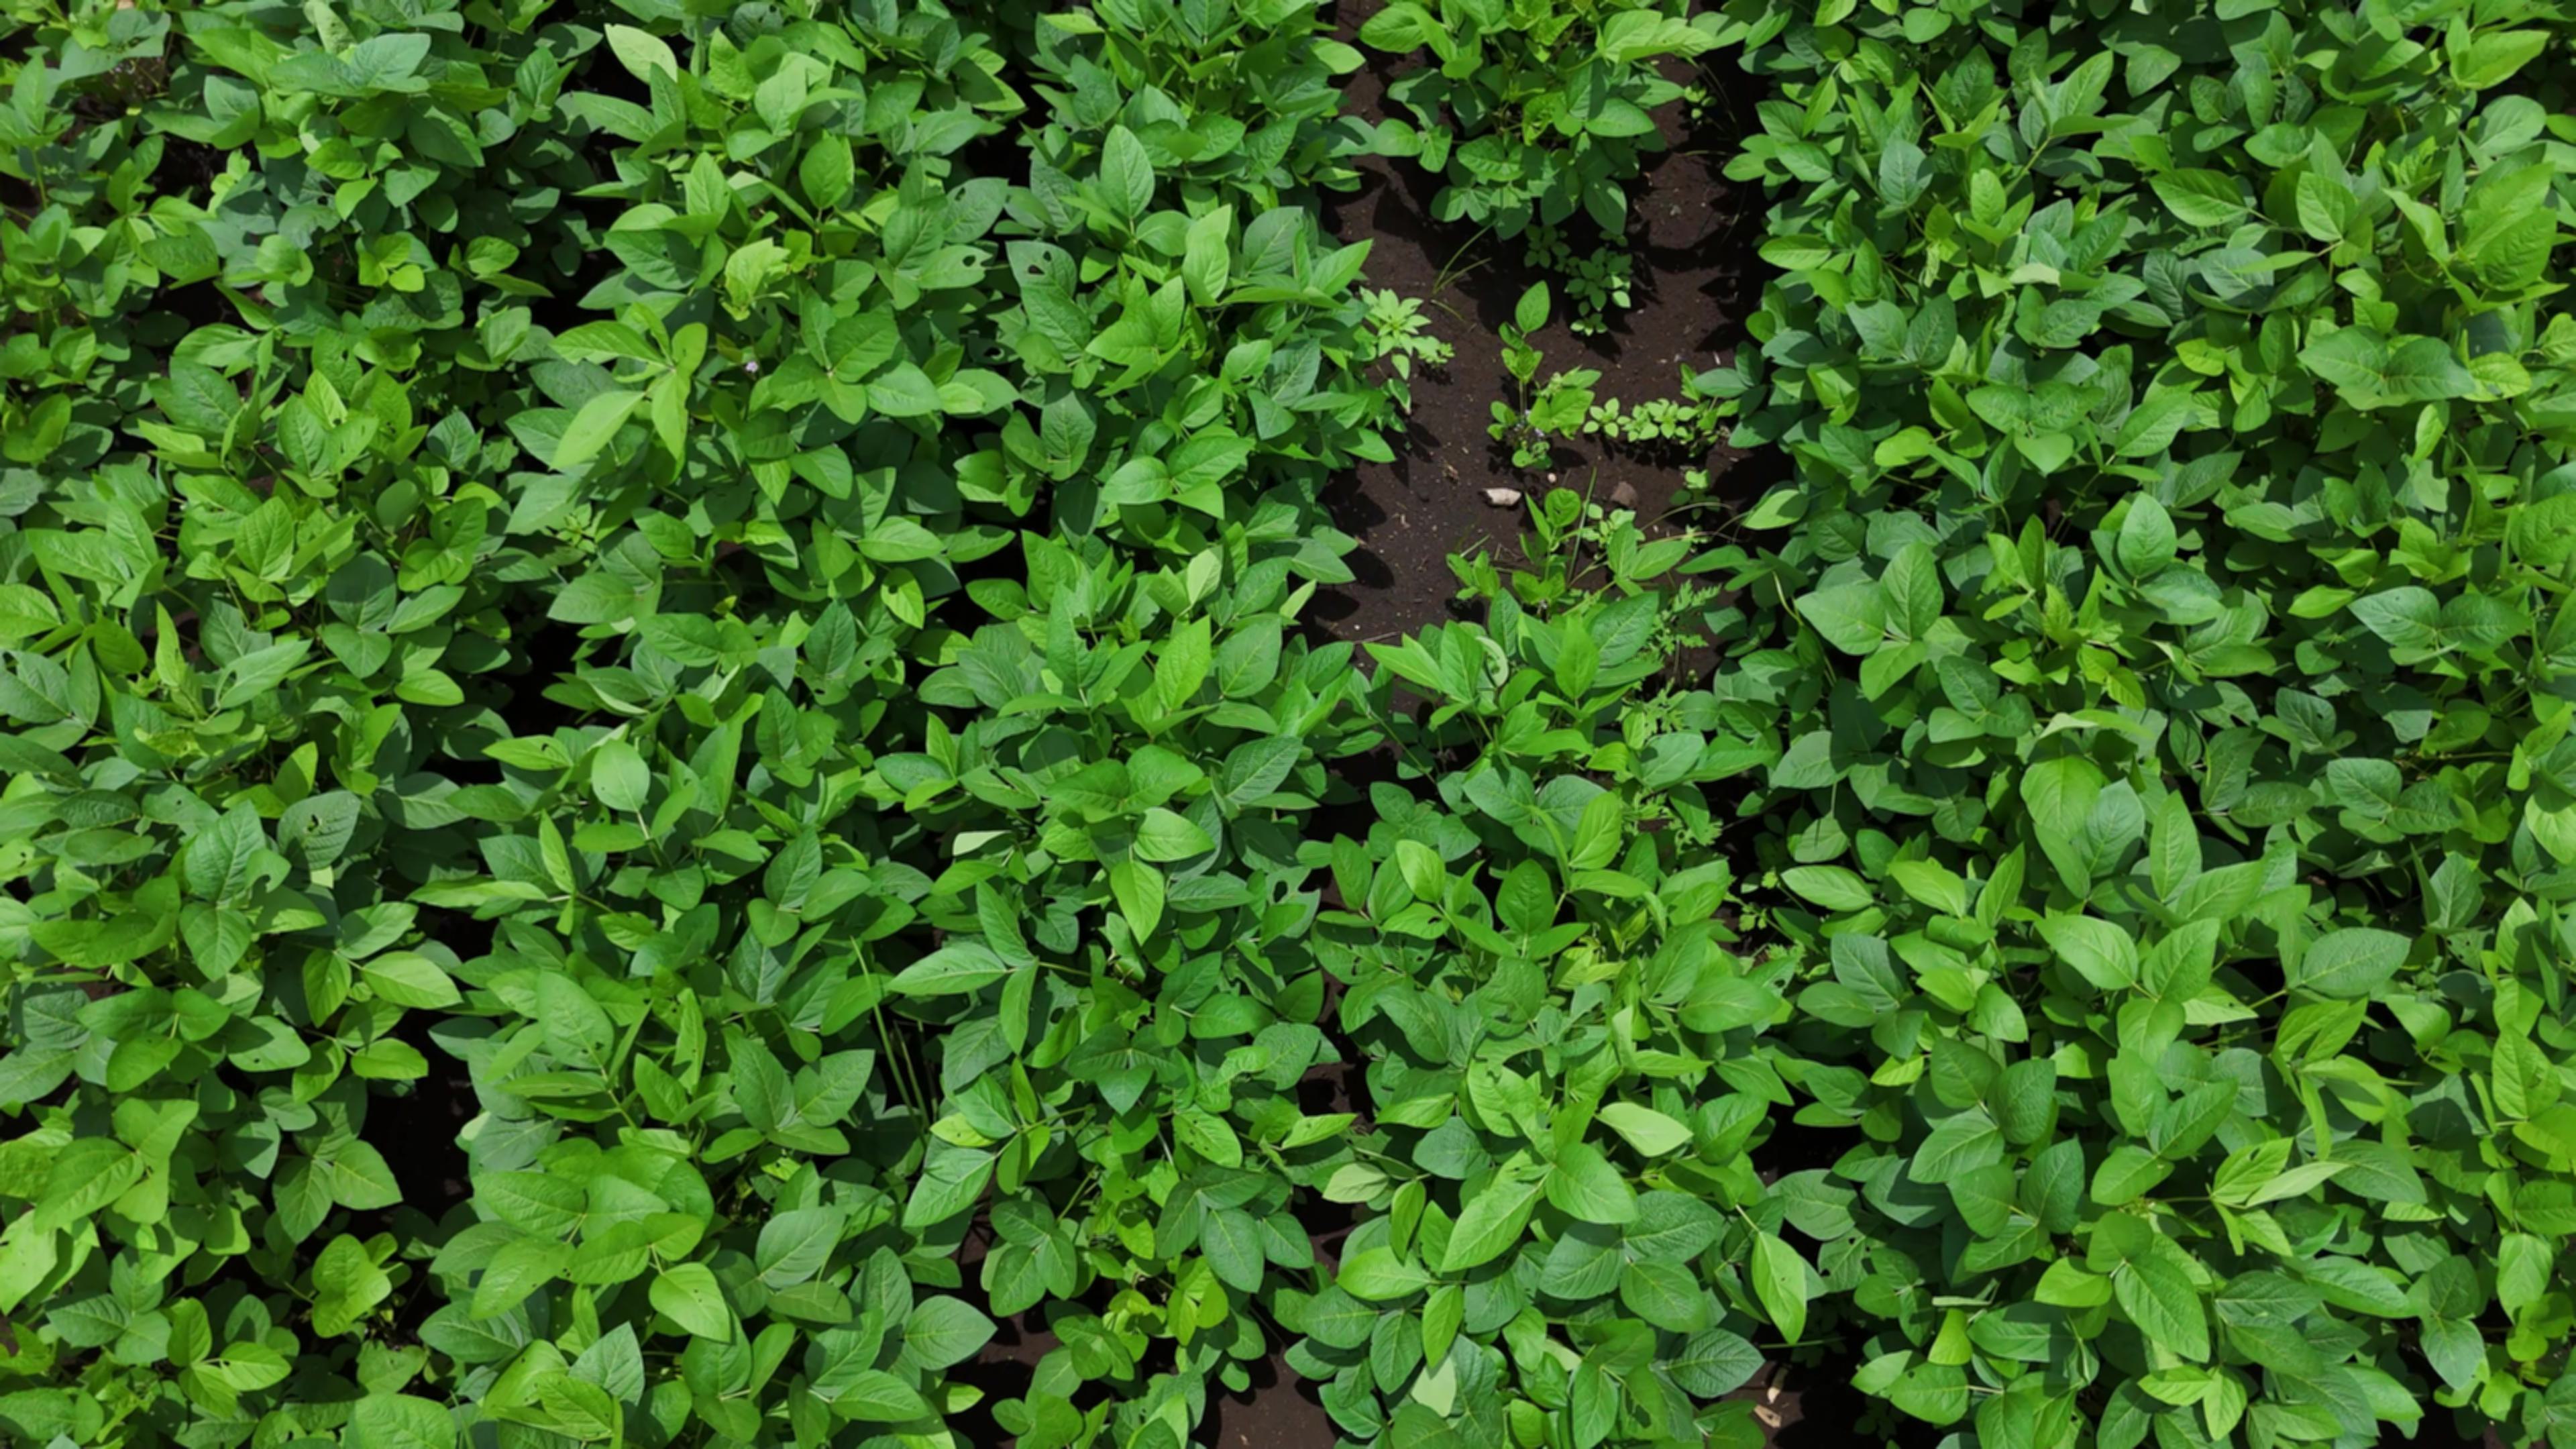
Label: Healthy